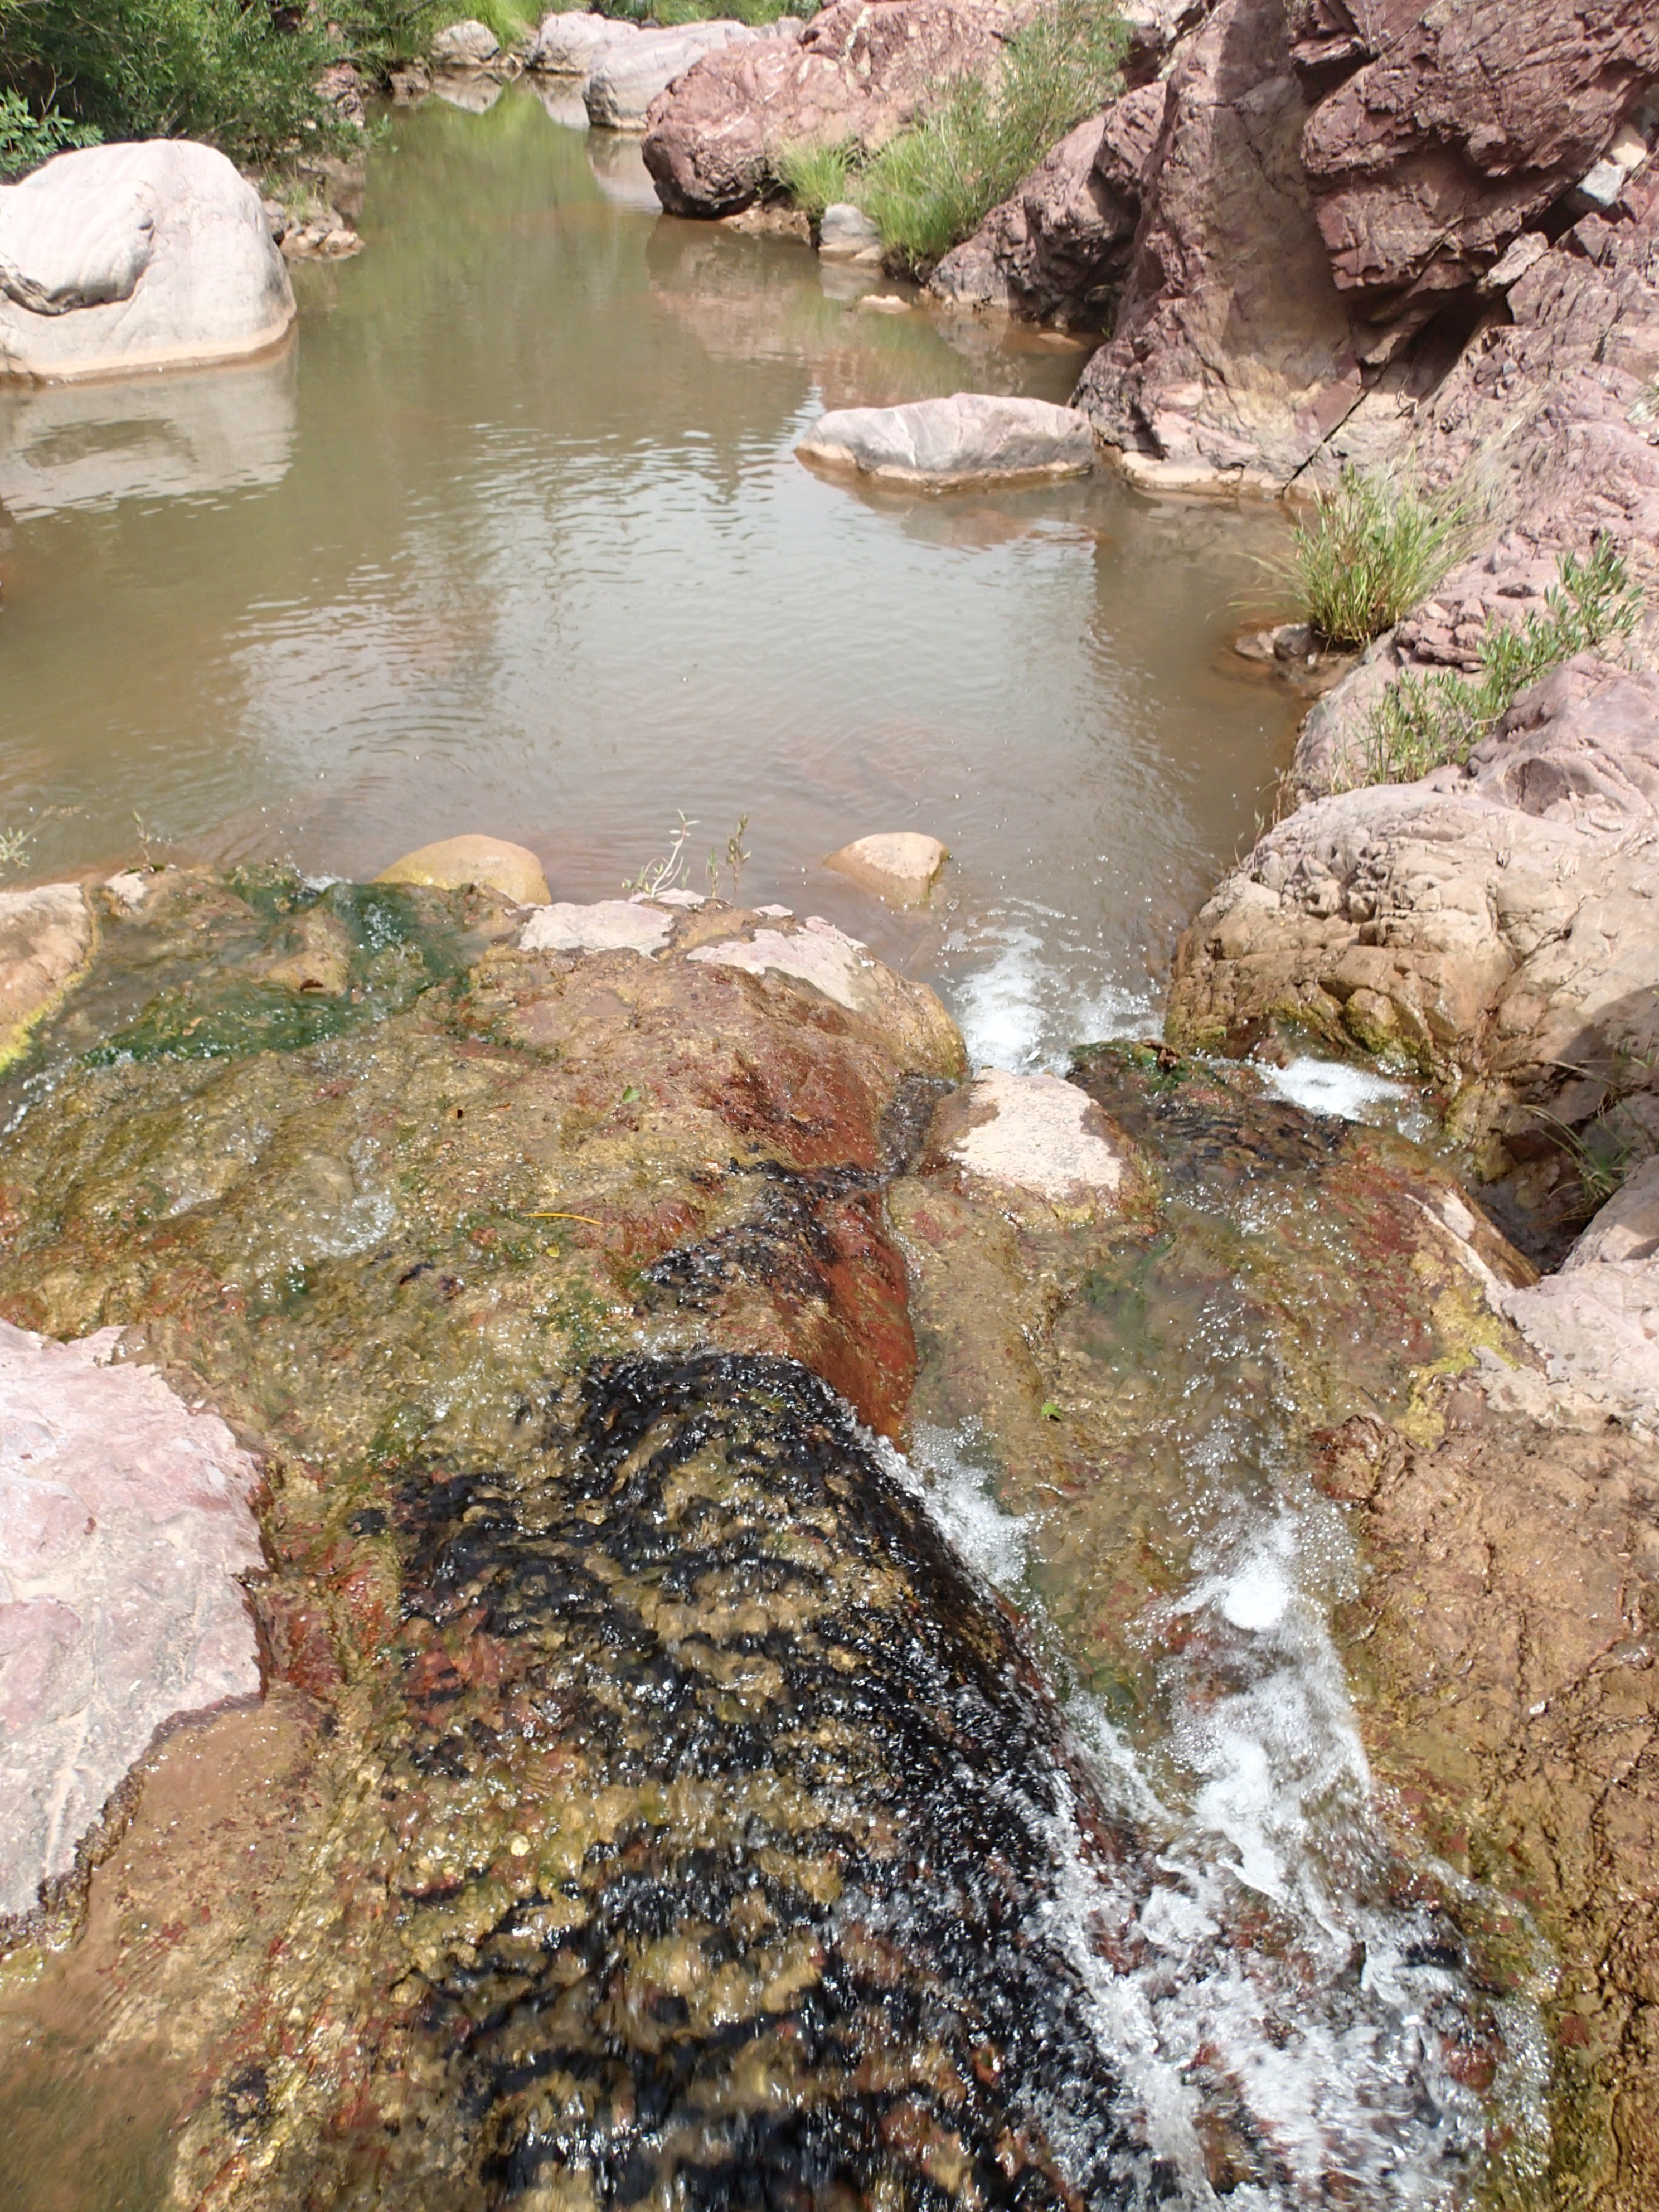
water, rock, river, pond, stream, rapid, body of water, geology, boxcanyon, watercourse, wadi